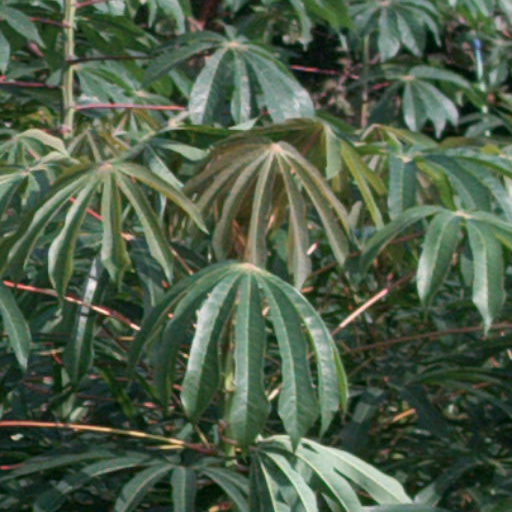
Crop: cassava